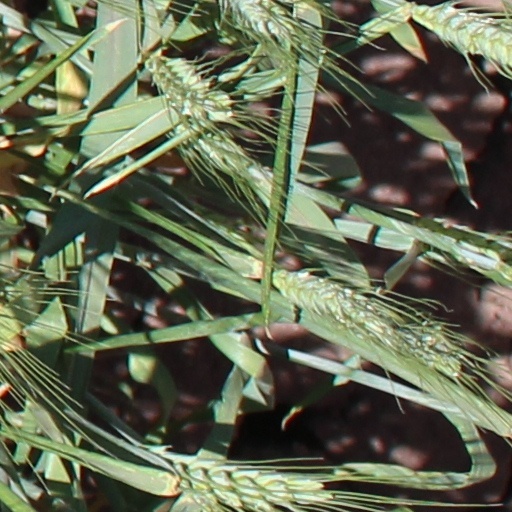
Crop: wheat